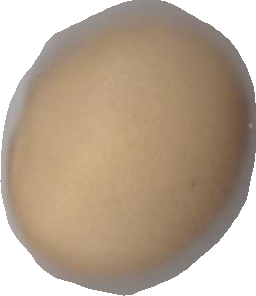
Variety: Dega